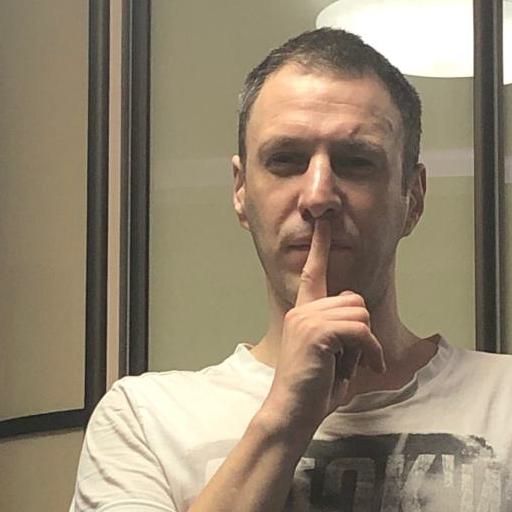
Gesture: mute